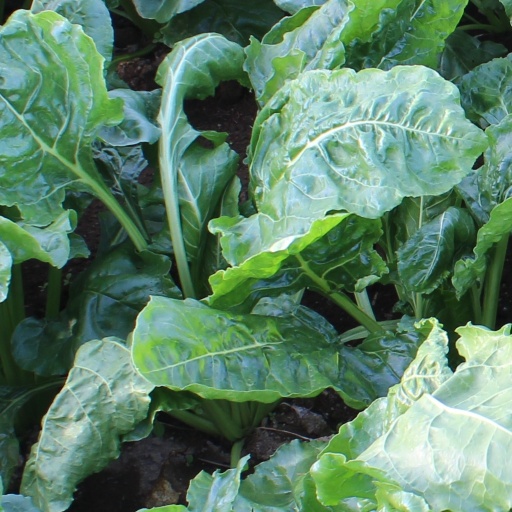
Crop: sugar beet